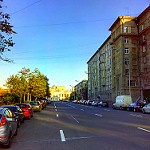
Label: street